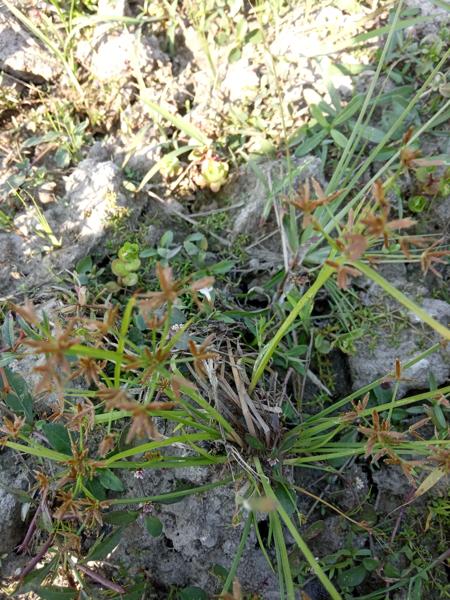
Weed species: Cyperus ochraceus